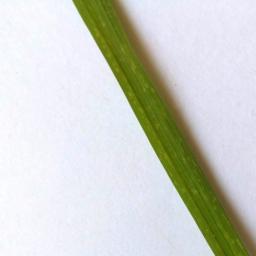
Label: Rice___Healthy